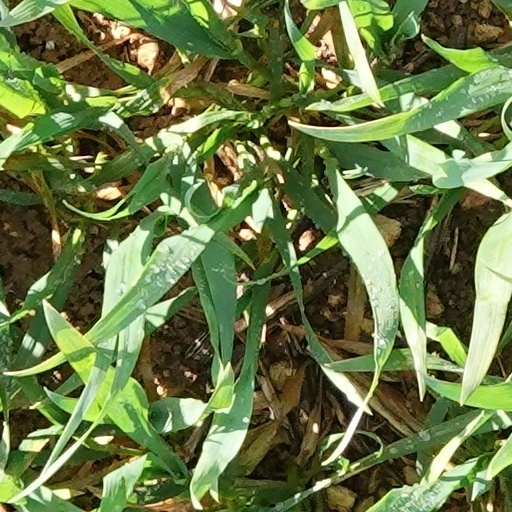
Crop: wheat